Anna Wyszkoni

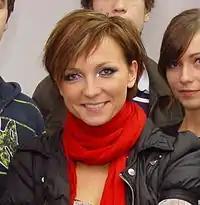
Wyszkoni in 2008

In 1996 Wyszkoni became the lead vocalist in the pop rock band Łzy which self-released their debut album "Słońce" ("Sun") in December 1998, but it passed unnoticed. In 2000, she performed in an episode of a singing talent show "Szansa na sukces" and won the first place. Łzy's second album "W związku z samotnością" ("In a Relationship with Loneliness") was released later that year and spawned the hit singles "Agnieszka już dawno..." and "Narcyz się nazywam" in 2001. The record reached number 4 in the Polish sales chart, was certified platinum and sold in around 125,000 copies. The band's third album, "Jesteś jaki jesteś" ("You Are the Way You Are"), followed in 2002 and spawned the hit "Jestem jaka jestem". It also reached number 4 and was certified gold in Poland.